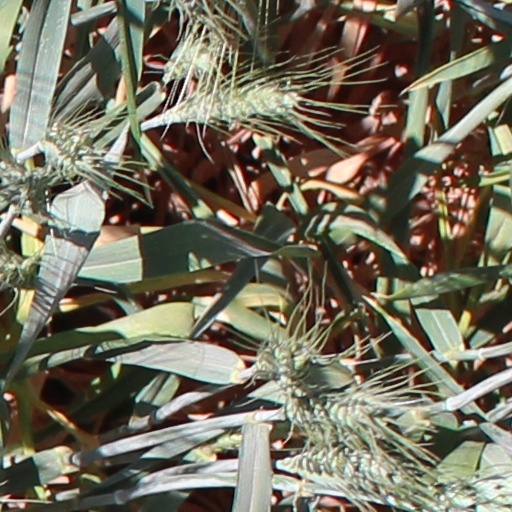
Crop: wheat